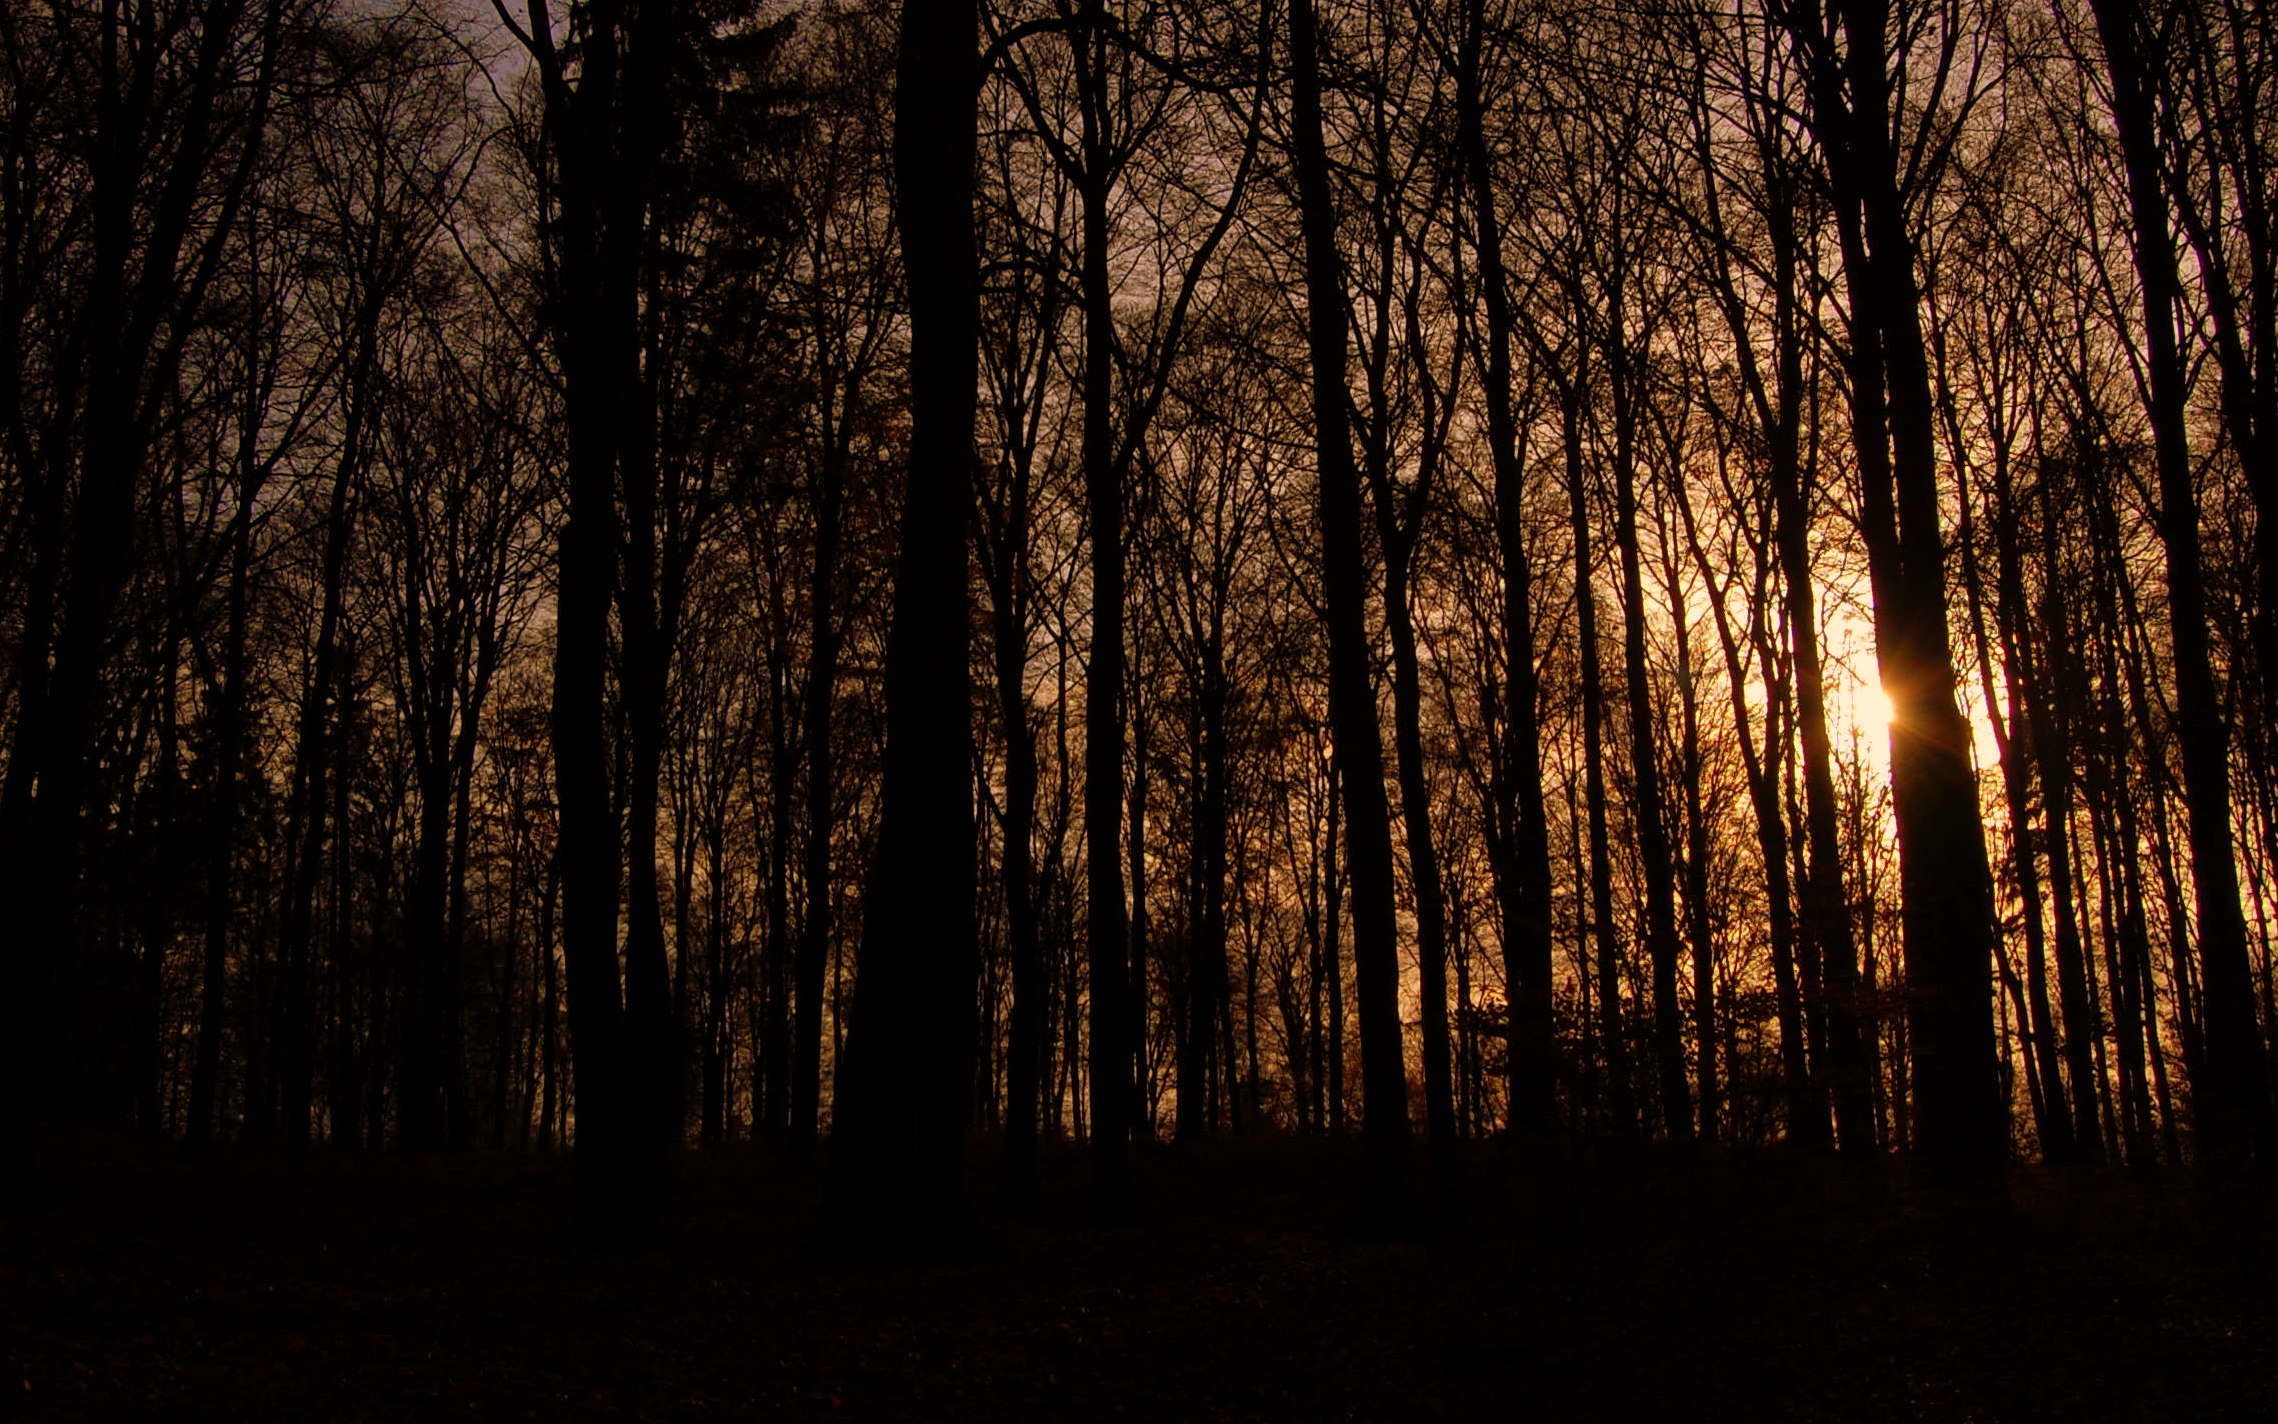
tree, nature, forest, branch, light, plant, night, sunlight, morning, autumn, darkness, woodland, habitat, ecosystem, natural environment, atmospheric phenomenon, woody plant